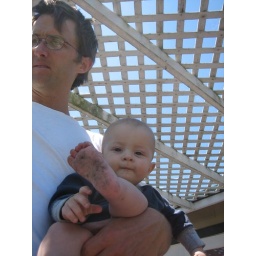
Little boy getting feet dirty in the garden